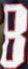
Number: 8